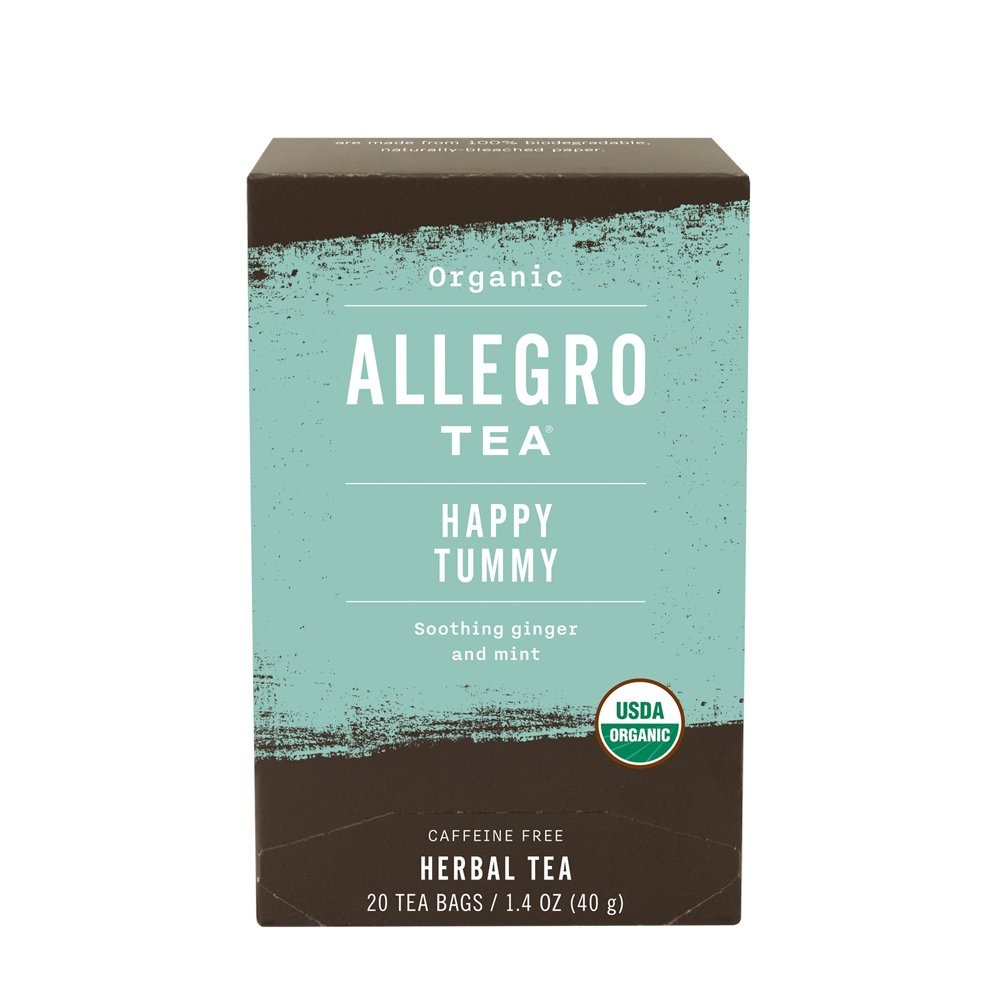
Item Name: Allegro Tea, Organic Happy Tummy Tea Bags, 20 ct
Bullet Point 1: 20 count Herbal Tea Bags
Bullet Point 2: Naturally caffeine- free
Bullet Point 3: ORGANIC
Bullet Point 4: Soothing ginger & mint
Bullet Point 5: Heads up: Your item’s package may look different than the one you see here. Don’t worry, it’s the same great stuff on the inside.
Value: 20.0
Unit: Count

Price: 14.41